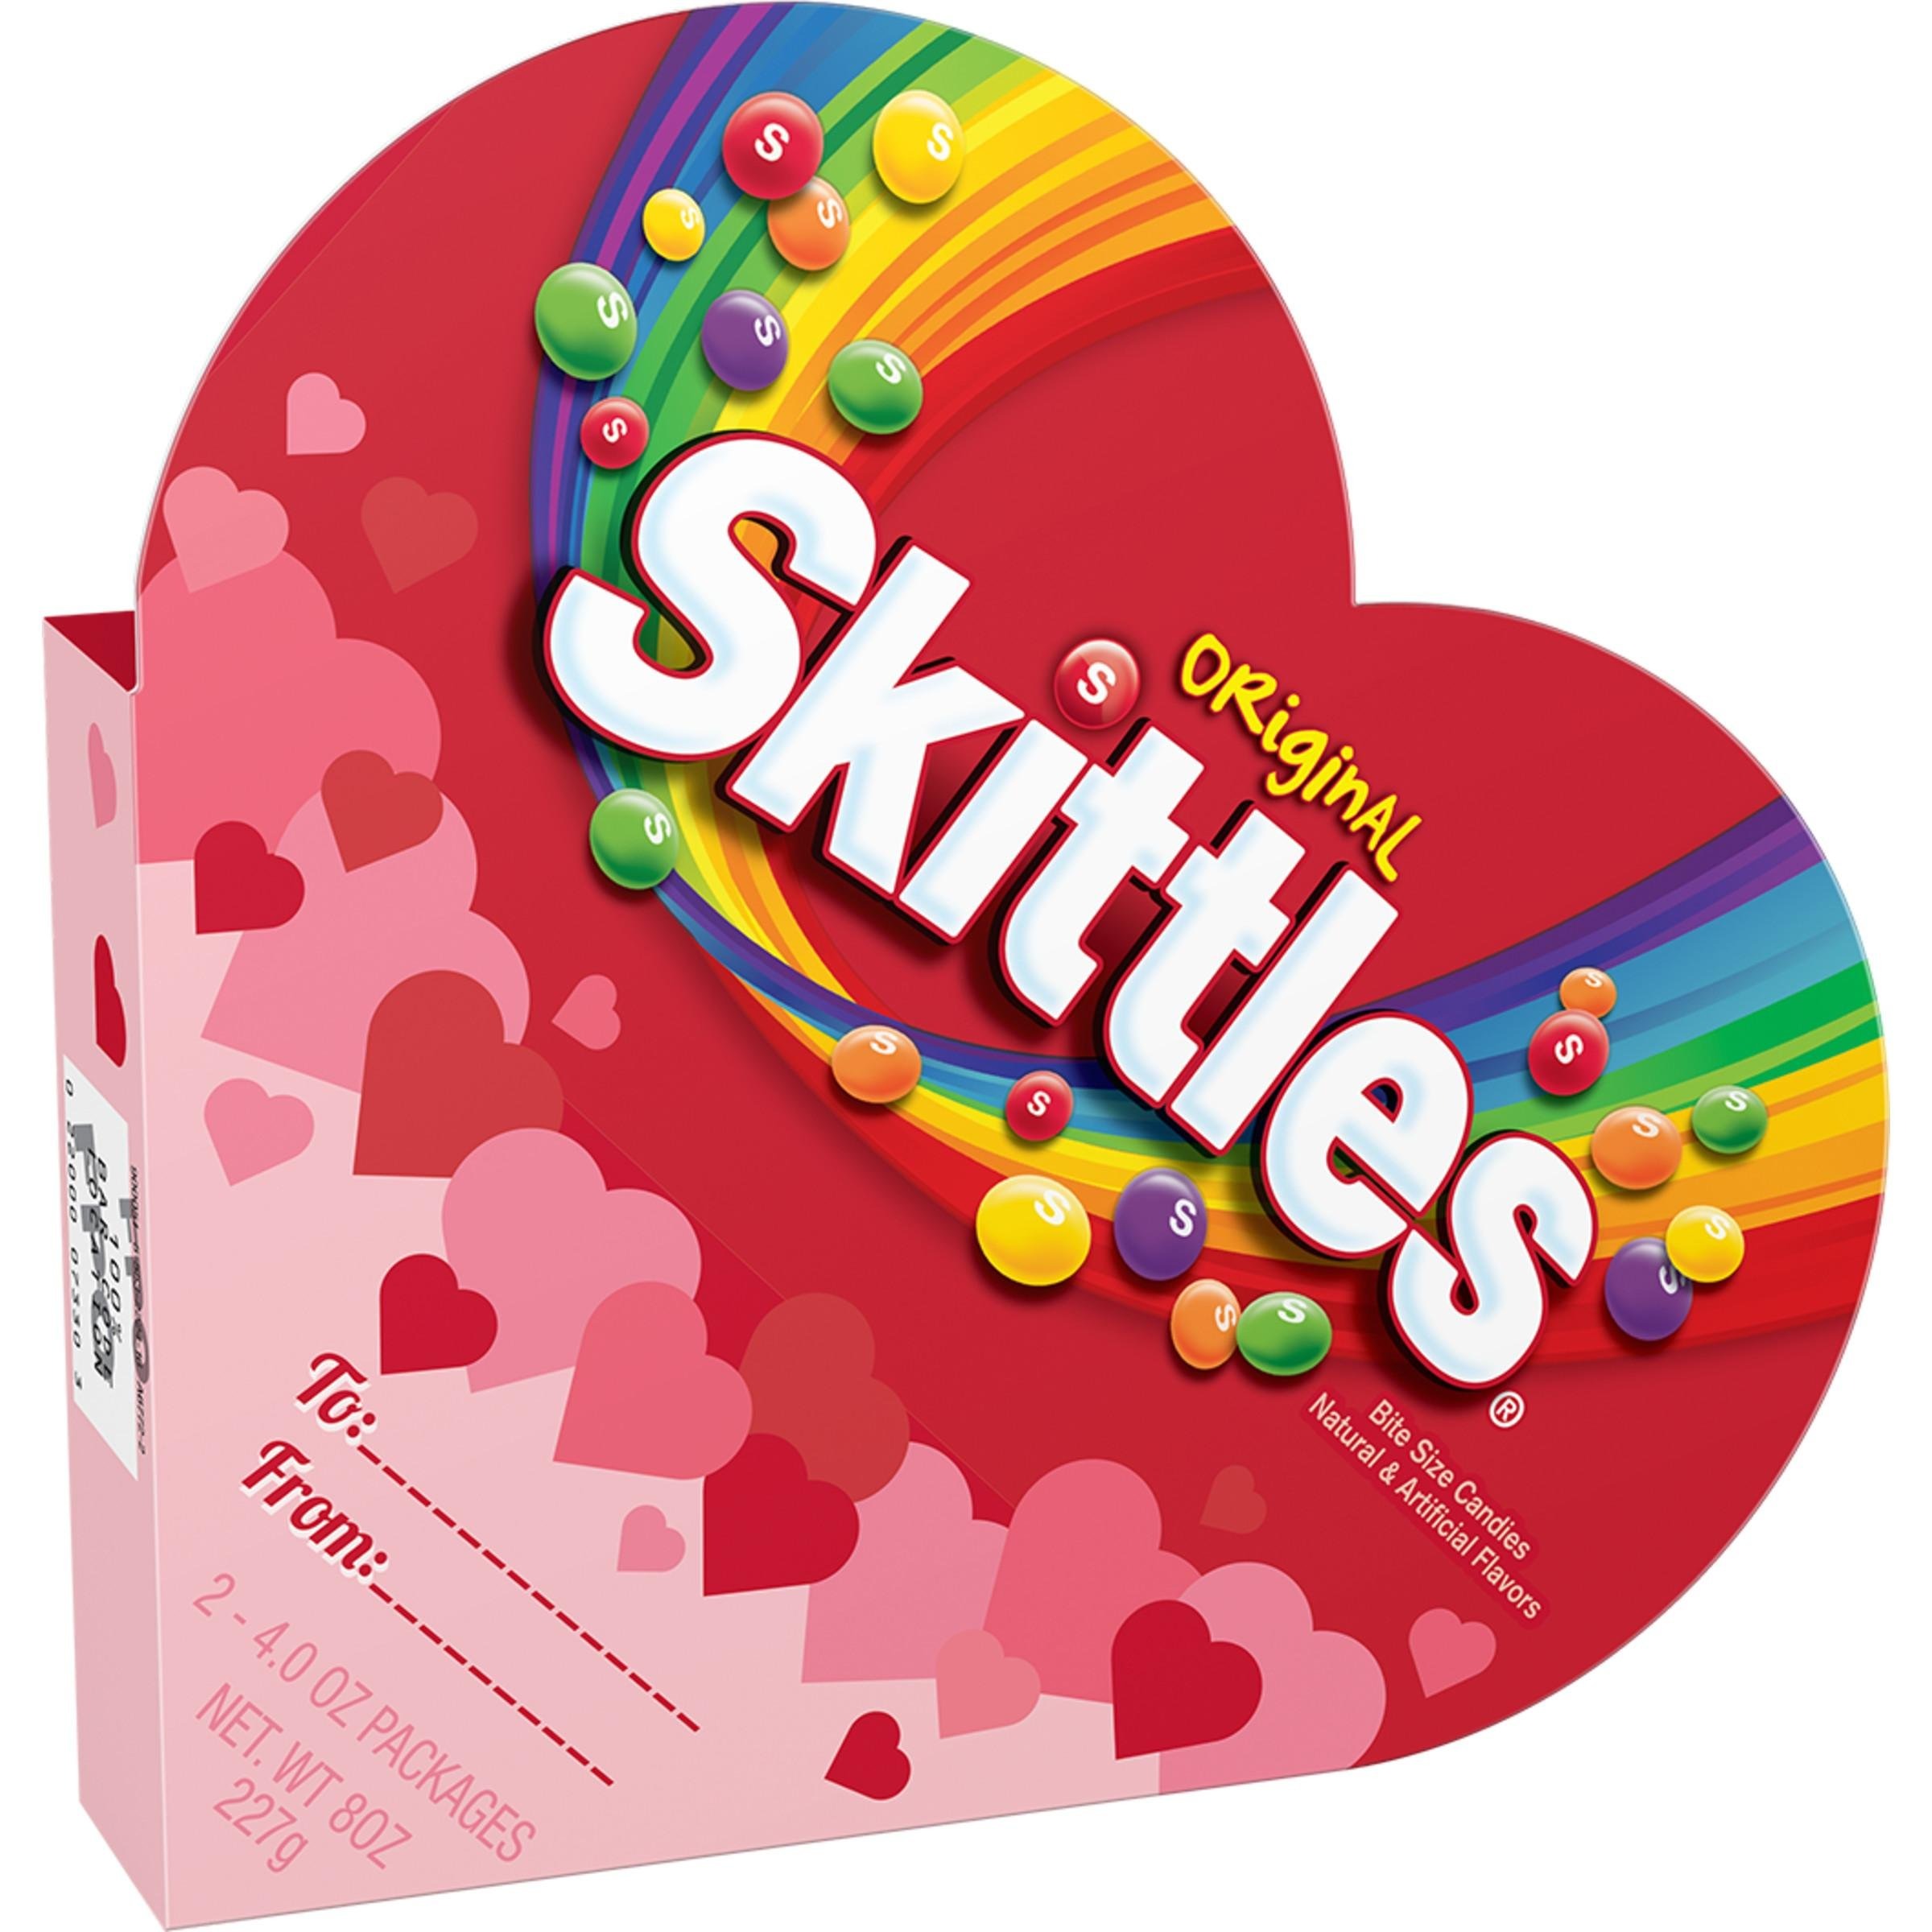
Item Name: SKITTLES Original Valentine's Candy Heart Box 8-Ounce
Bullet Point 1: Package one (1) Original Skittles Heart Box filled with two 4-ounce packs
Bullet Point 2: Original Skittles Heart Box is filled with the classic candy everyone loves
Bullet Point 3: Original Skittles bite-size, chewy, fruity candies with a colorful candy shell
Bullet Point 4: Perfect Valentine's Day gift for your significant other, family, or friends
Bullet Point 5: Taste the Rainbow with sweet, mouthwatering grape, green apple, strawberry, orange, and lemon flavors
Value: 8.0
Unit: Ounce

Price: 5